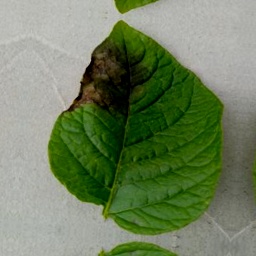
Etiqueta: Late Blight